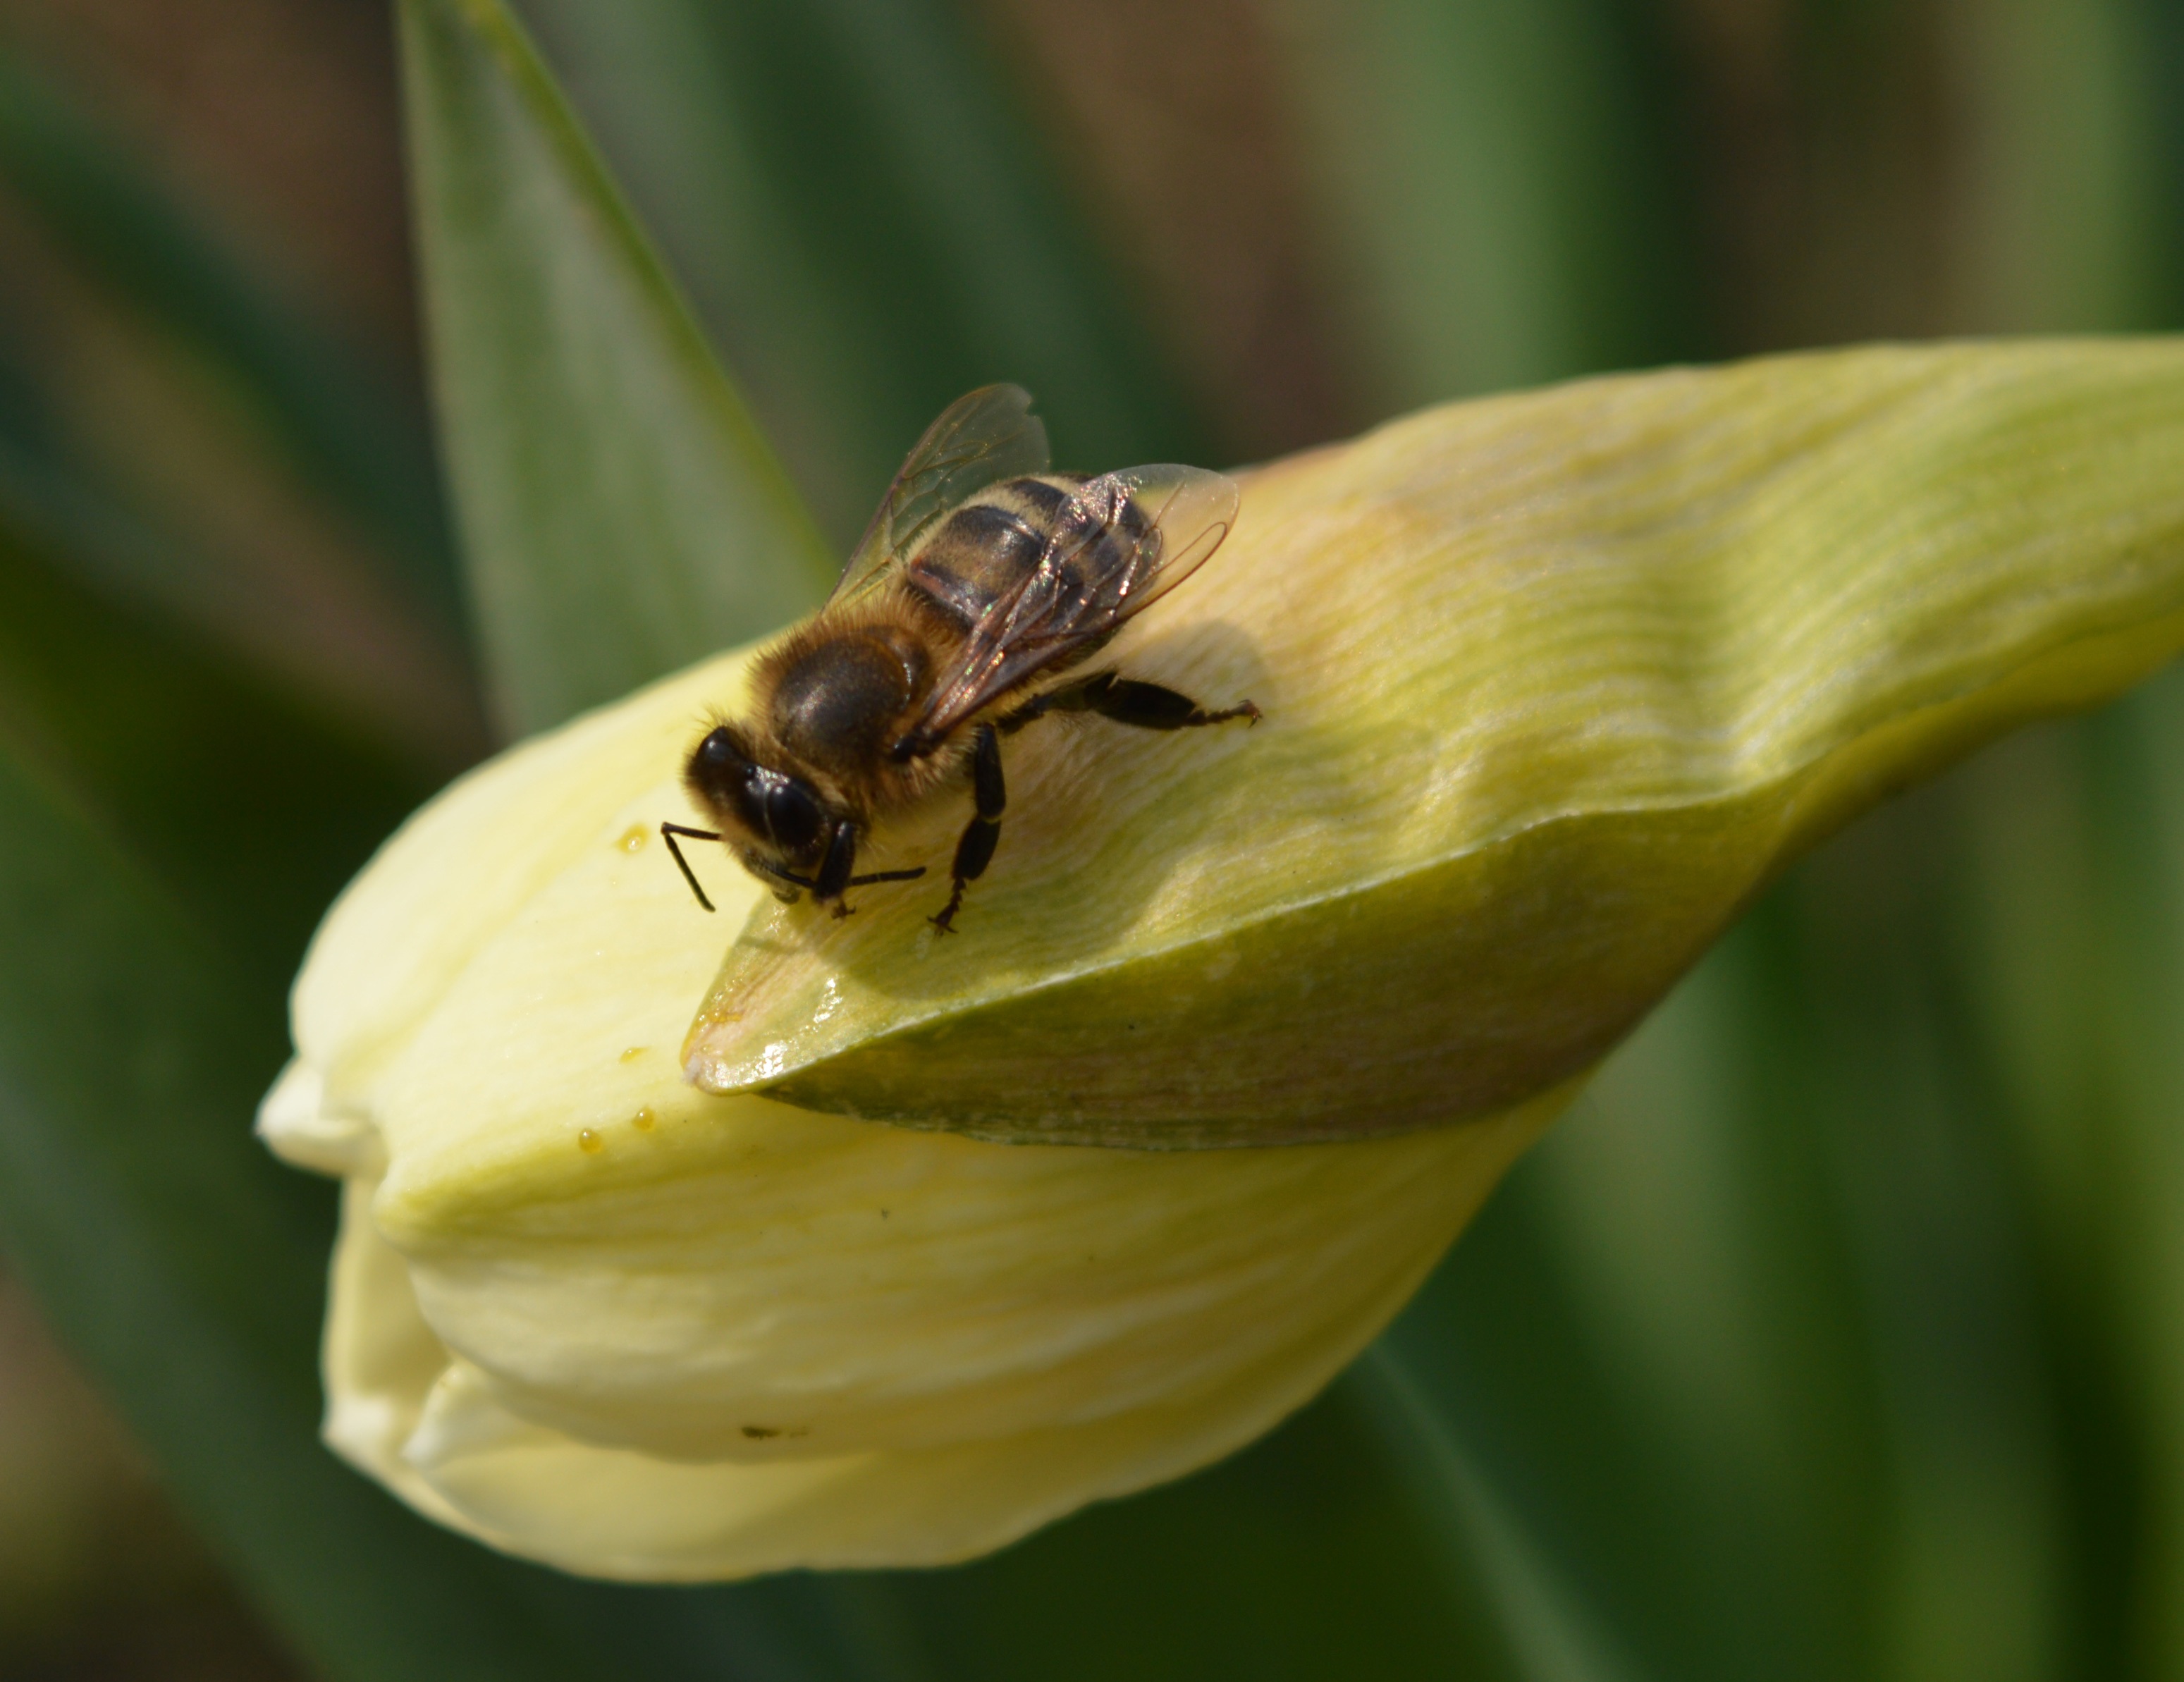
nature, plant, photography, leaf, flower, spring, green, insect, botany, yellow, flora, fauna, invertebrate, close up, bee, nectar, macro photography, honey bee, plant stem, membrane winged insect